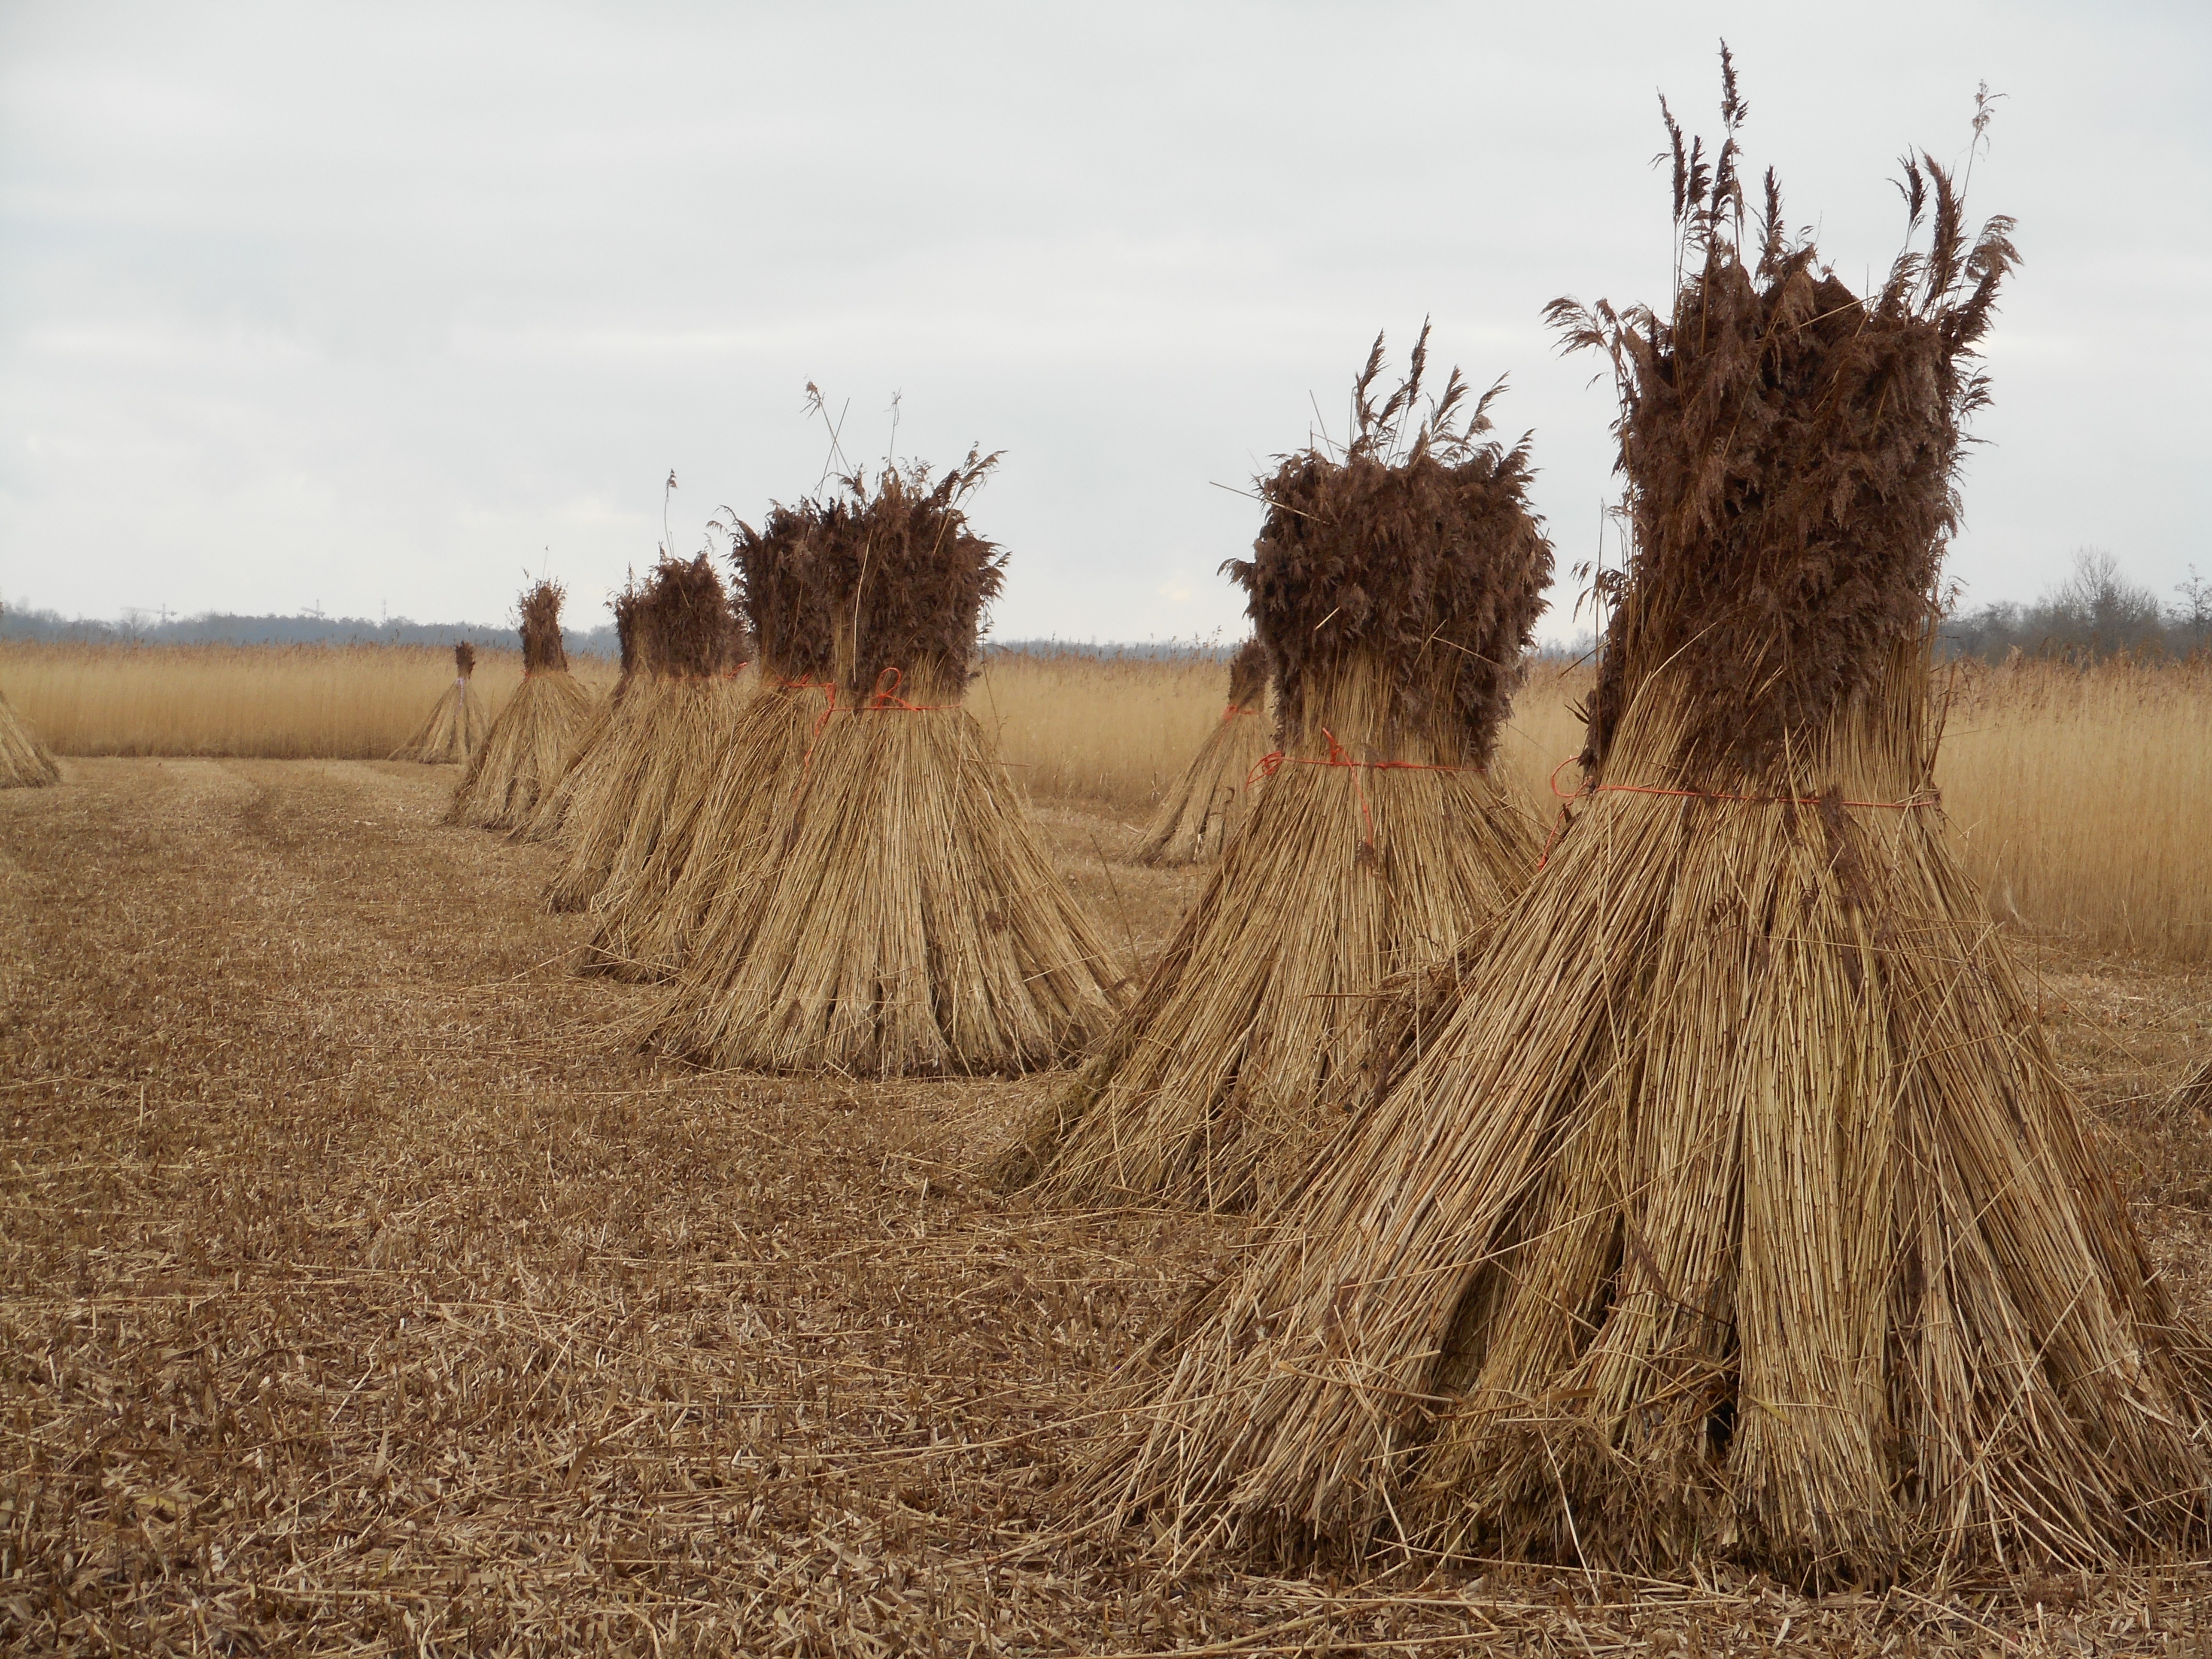
landscape, tree, nature, swamp, plant, field, wheat, prairie, reed, food, harvest, crop, soil, agriculture, plain, weed, grassland, straw, steppe, rural area, flowering plant, weerribben wieden, grass family, cane harvest